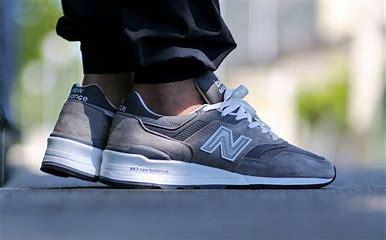
Brand: New
Model: Balance 997